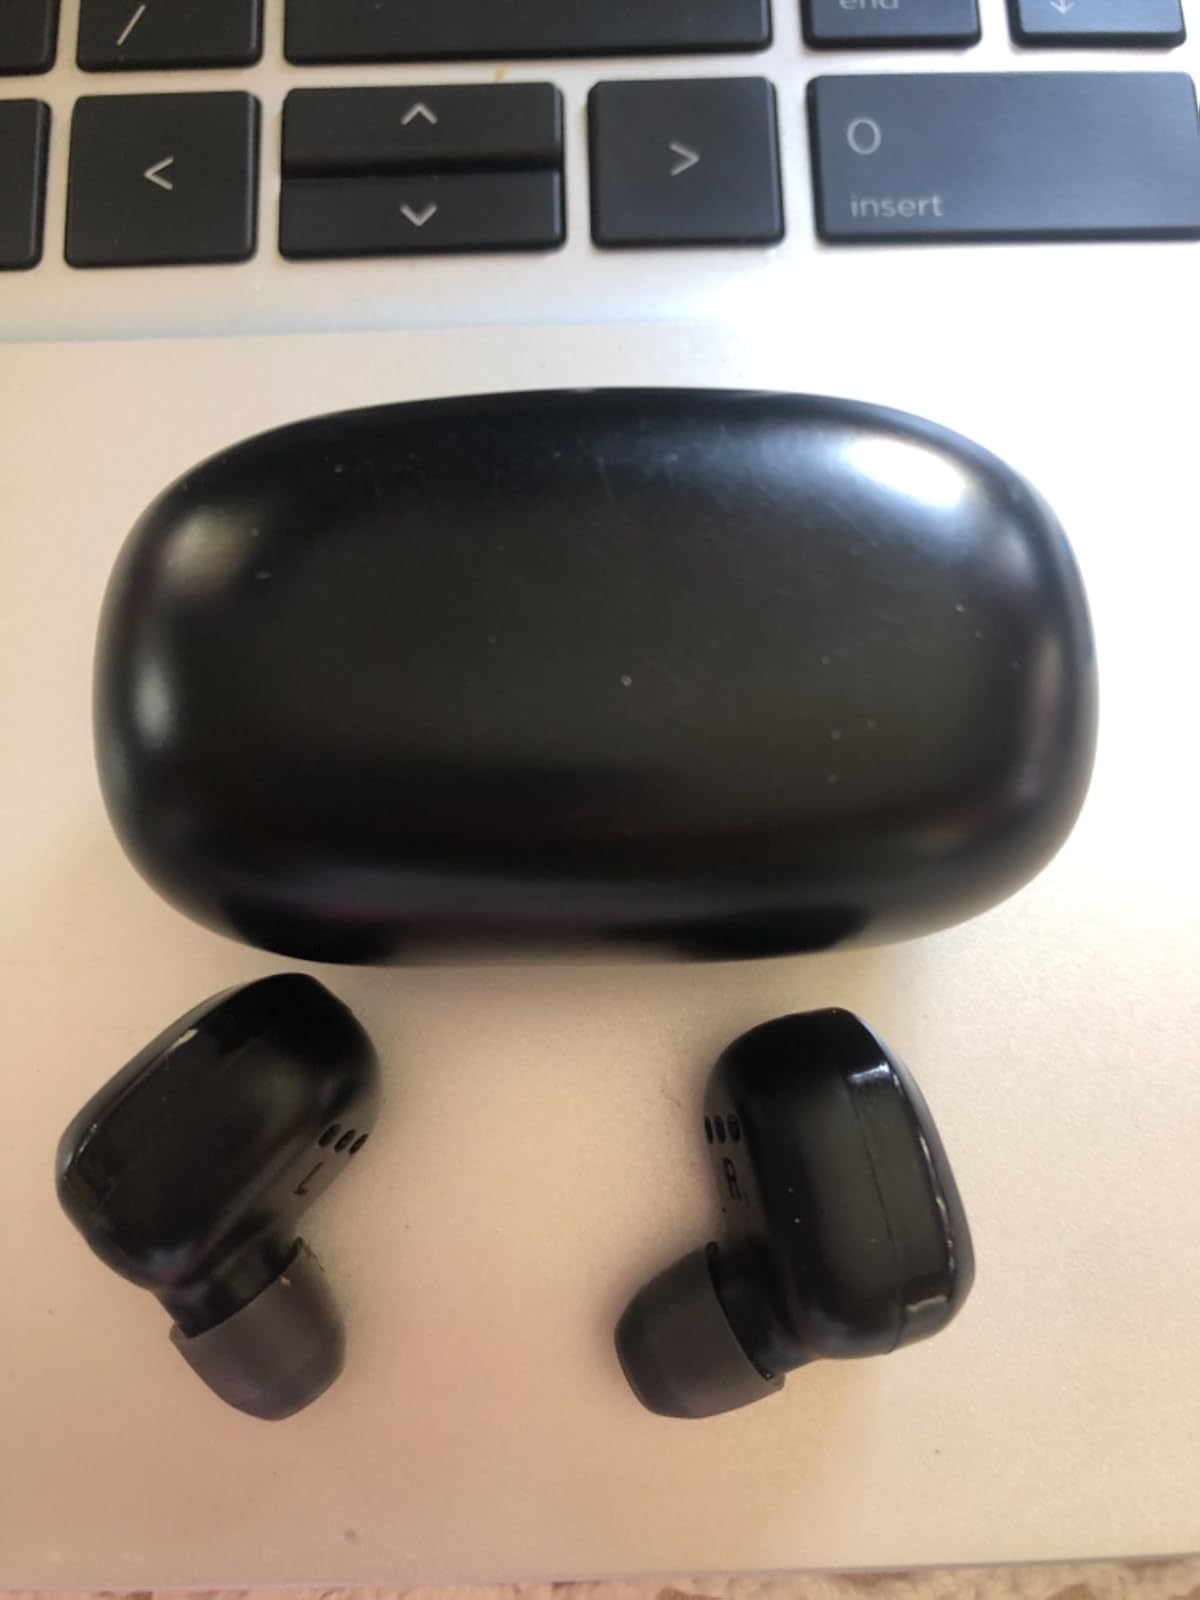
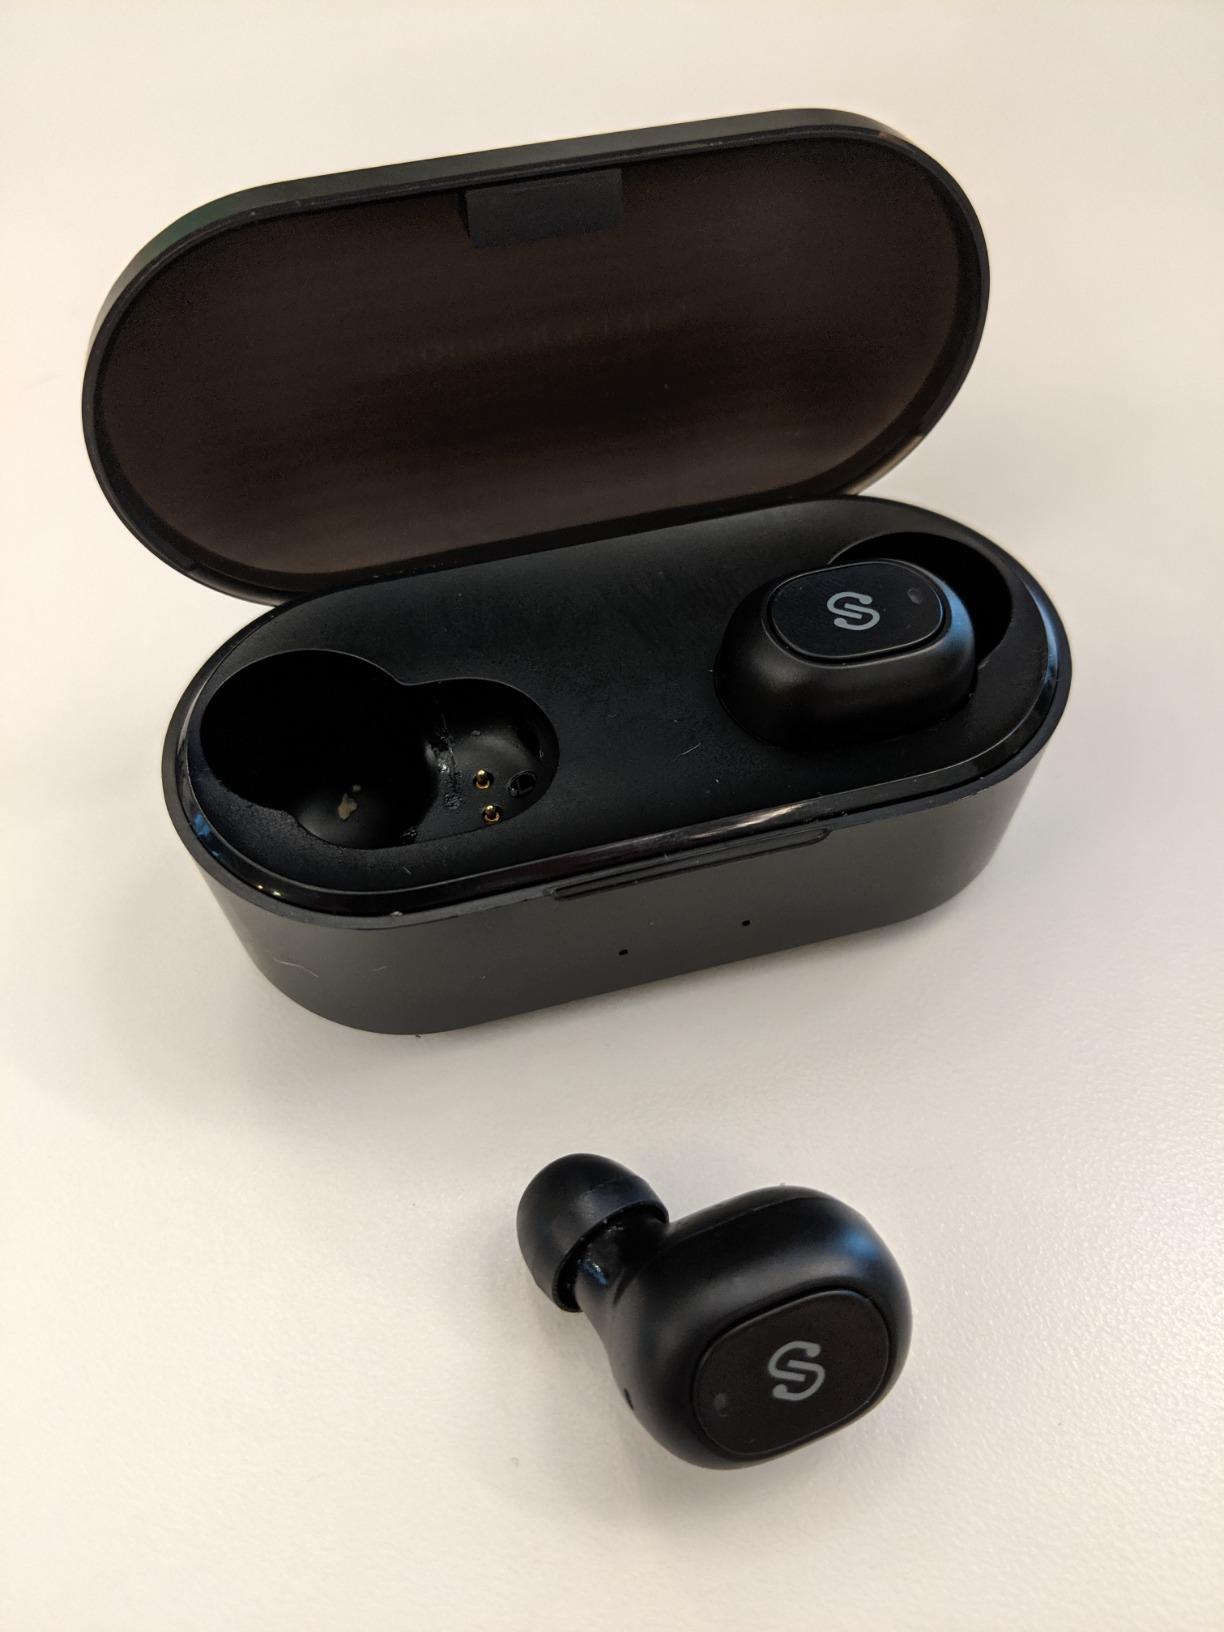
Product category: earbuds
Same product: no